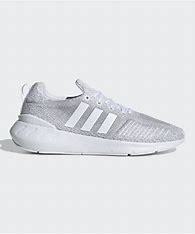
Brand: Adidas
Model: Swift Run 22